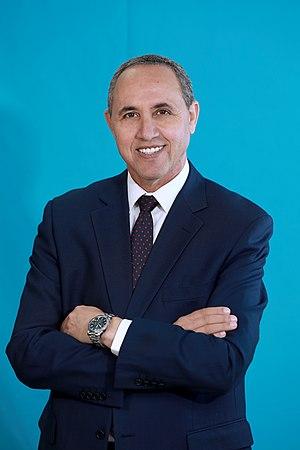
Azzedine Mihoubi, né le 1ᵉʳ janvier 1959 à Aïn Khadra, est un journaliste, poète, romancier et homme politique algérien.
L'élection présidentielle algérienne de 2019 a lieu le 12 décembre 2019 en Algérie, après deux reports dans la même année.